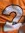
Number: 2